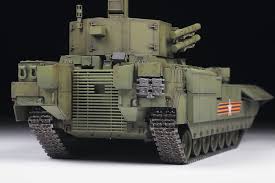
Label: BMP-T15